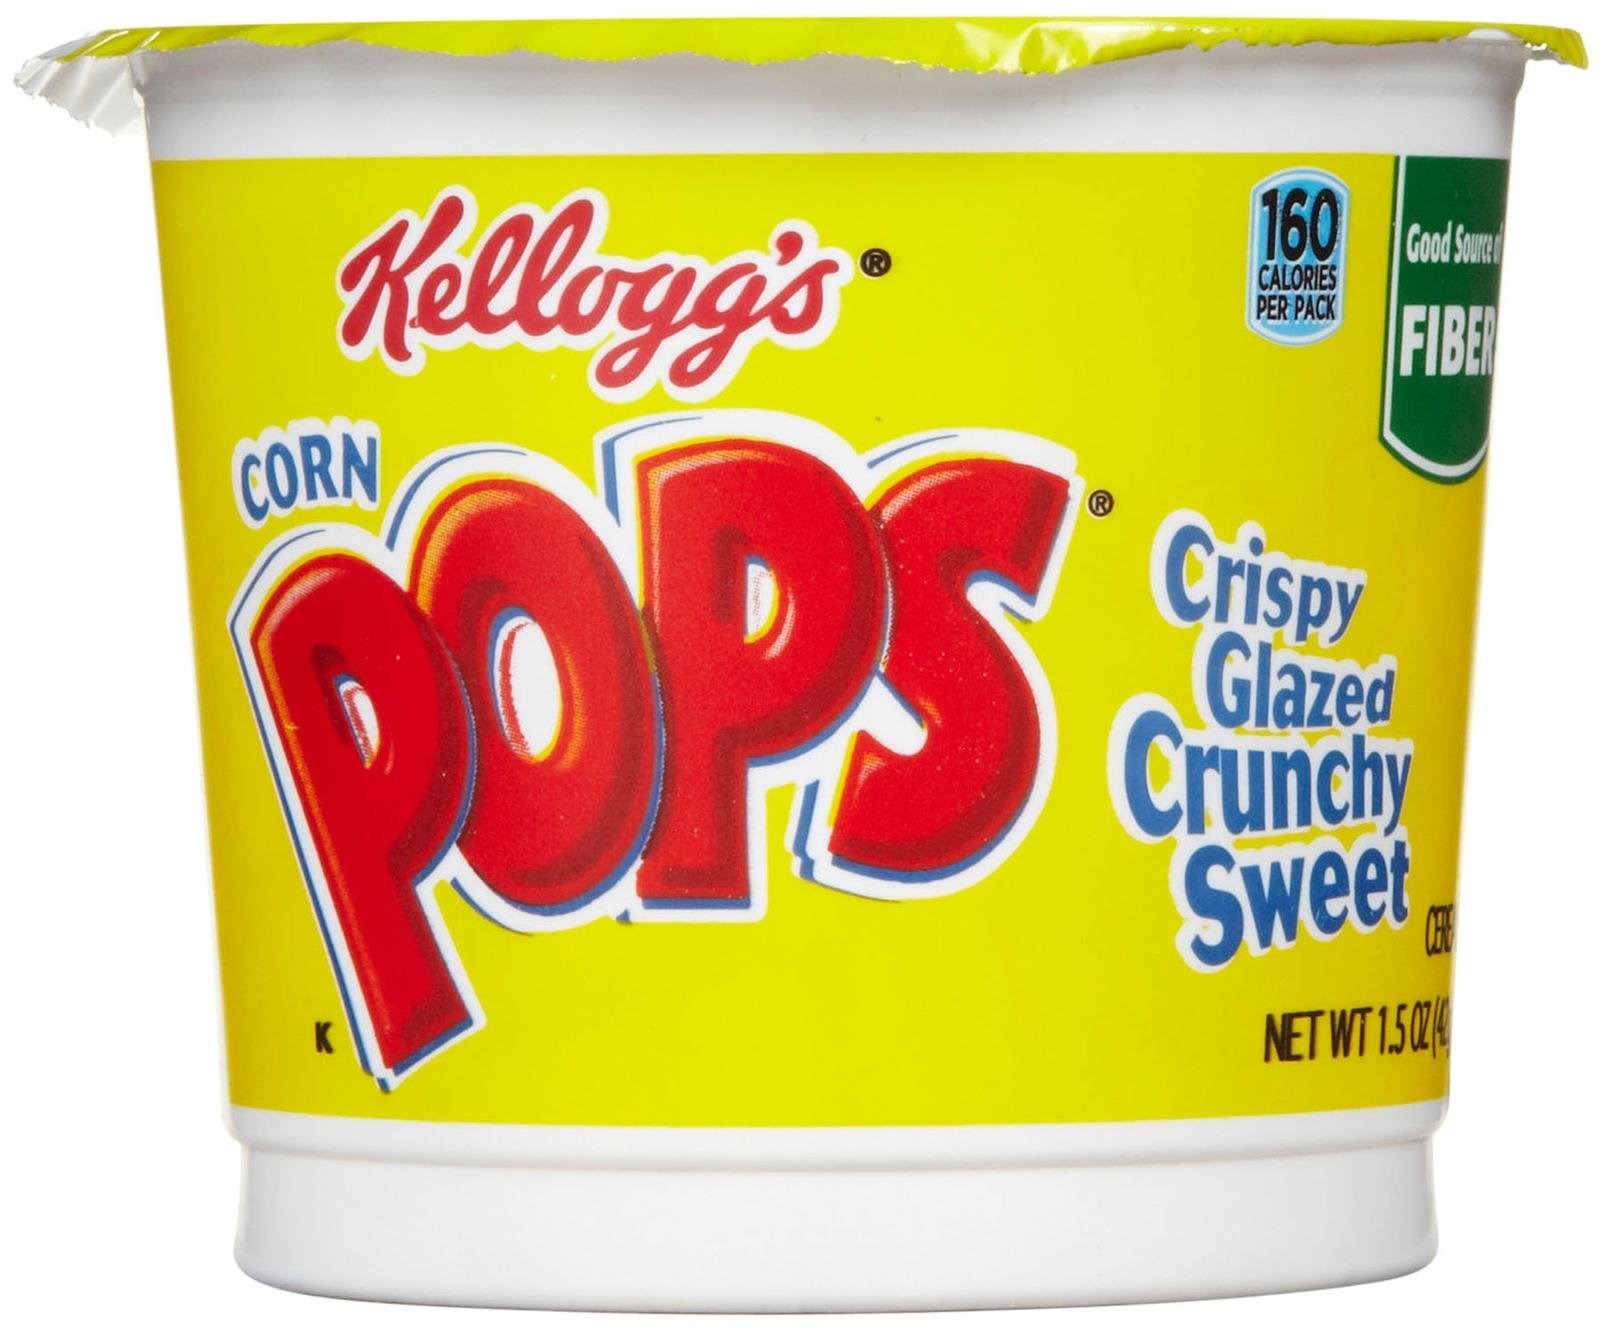
Item Name: Kellogg's Corn Pops Cereal in a Cup - Corn Pops - 1.5 oz
Value: 1.5
Unit: Fl Oz

Price: 1